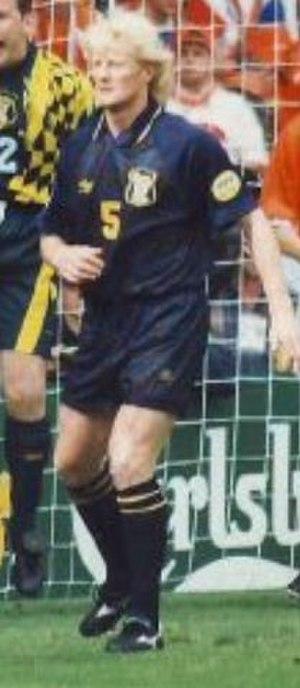
Le tableau d'honneur de l'équipe d'Écosse de football est une liste dressée par la Fédération écossaise de football qui célèbre ses joueurs qui ont atteint 50 sélections en équipe d'Écosse. Il a été lancé en février 1988, peu après que 11 joueurs avaient atteint ce nombre de sélections.
Colin Hendry est un footballeur international puis entraîneur écossais, né le 7 décembre 1965 à Keith dans le Moray. Il évolue au poste de défenseur du début des années 1980 au début des années 2000.